Jim the Boy

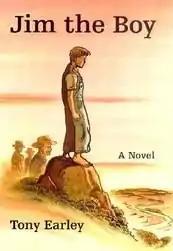
First edition cover

Jim the Boy is a coming-of-age novel by Tony Earley, published by Little, Brown in 2000. It details the early life of Jim Glass, who lives with his mother, Elizabeth, and three uncles Coran, Zeno and Al, in the small fictional town of Aliceville, North Carolina.